Örby

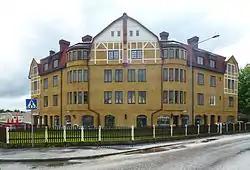
Leipzighuset

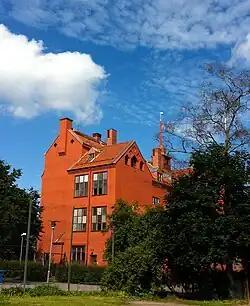
Örbyskolan

Örby is a residential area in Söderort, Stockholm Municipality, Sweden. It covers an area of 159 hectares and is home to 4,720 residents.